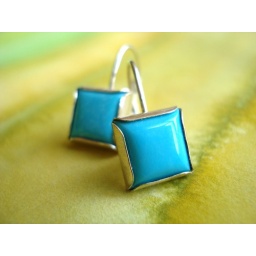
Beautiful sky blue turquoise cabochons wrapped in sterling silver on lever-back hooks. 3/4&amp;quot; end to end. Cabochons: 8mm x 8mm